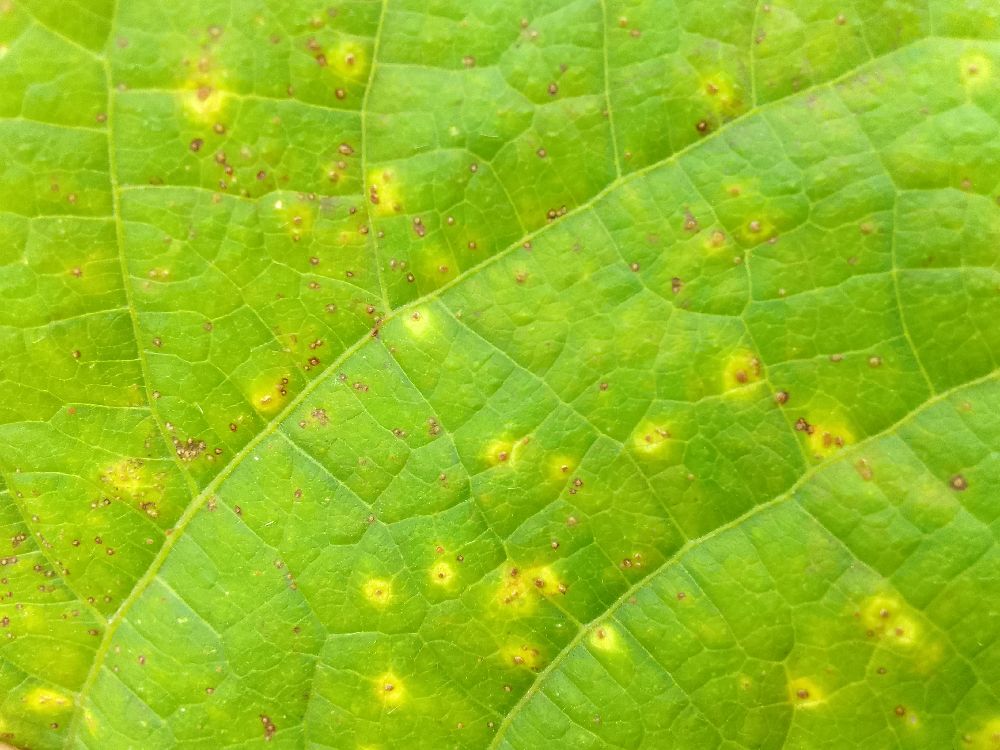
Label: rust